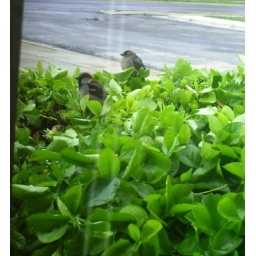
birds in lush green